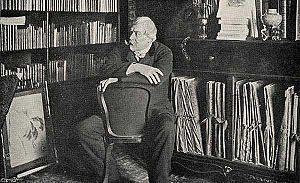
Edmond de Goncourt dans son cabinet de travail.
Edmond Huot de Goncourt, né à Nancy le 26 mai 1822 et mort à Champrosay le 16 juillet 1896 dans la maison d'Alphonse Daudet, est un écrivain français, fondateur de l'Académie Goncourt qui décerne chaque année le prix du même nom. Une partie de son œuvre fut écrite en collaboration avec son frère, Jules de Goncourt. Les ouvrages des frères Goncourt appartiennent au courant du naturalisme.